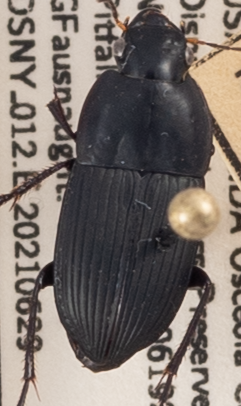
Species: Anisodactylus haplomus
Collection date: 2021-06-29
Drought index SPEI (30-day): -0.17
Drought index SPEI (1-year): -0.1
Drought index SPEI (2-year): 0.54